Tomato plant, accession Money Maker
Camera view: horizontal (90 deg, fisheye); turntable rotation: 30 degrees
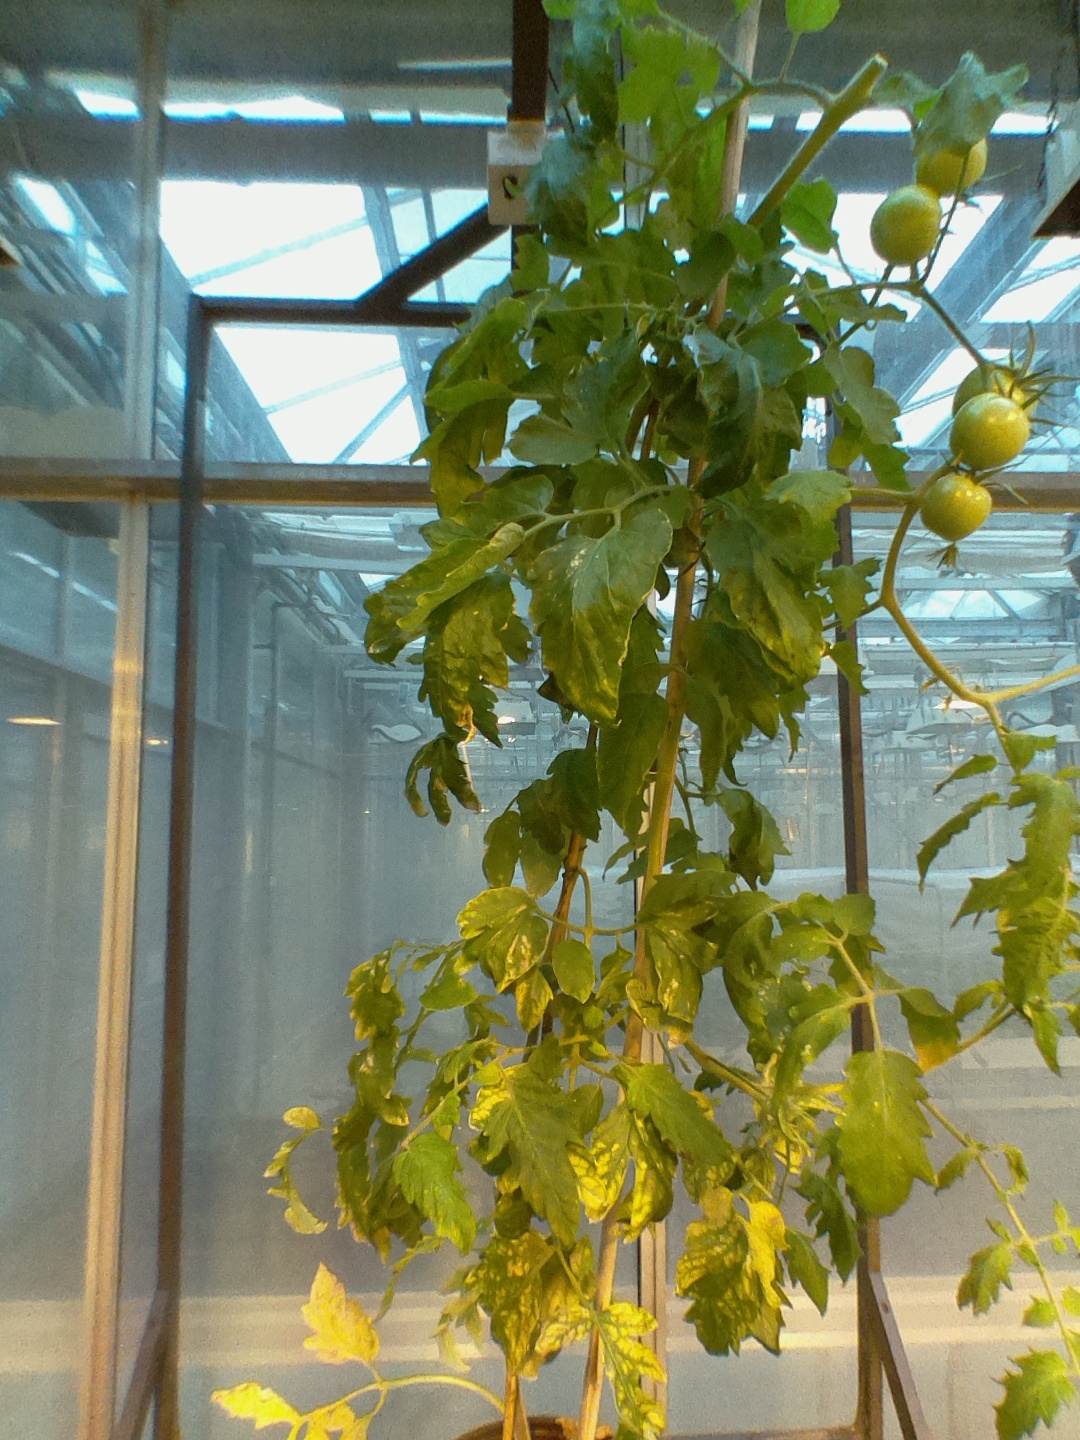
BBCH growth stage 76: 60%-70% of final fruit size